Northern Norway

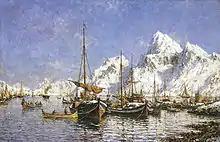
Cod fisheries have for more than 1,000 years been of great economic importance to the region. "From Svolvær harbour" by Gunnar Berg.

At the same time, the ethnic diversity of the area came under threat. Particularly after Norwegian independence (from the United Kingdoms of Sweden and Norway) in 1905, the Norwegian authorities were insistent that all should speak Norwegian only and schools became active tools of assimilation. The Sami language was banned in schools, churches and in public administration. Concerns about possible Finnish irredentism also led to increasing pressure on Kvens to assimilate. People who wanted to buy state-owned land in Finnmark had to prove they could speak Norwegian before they were allowed to settle.